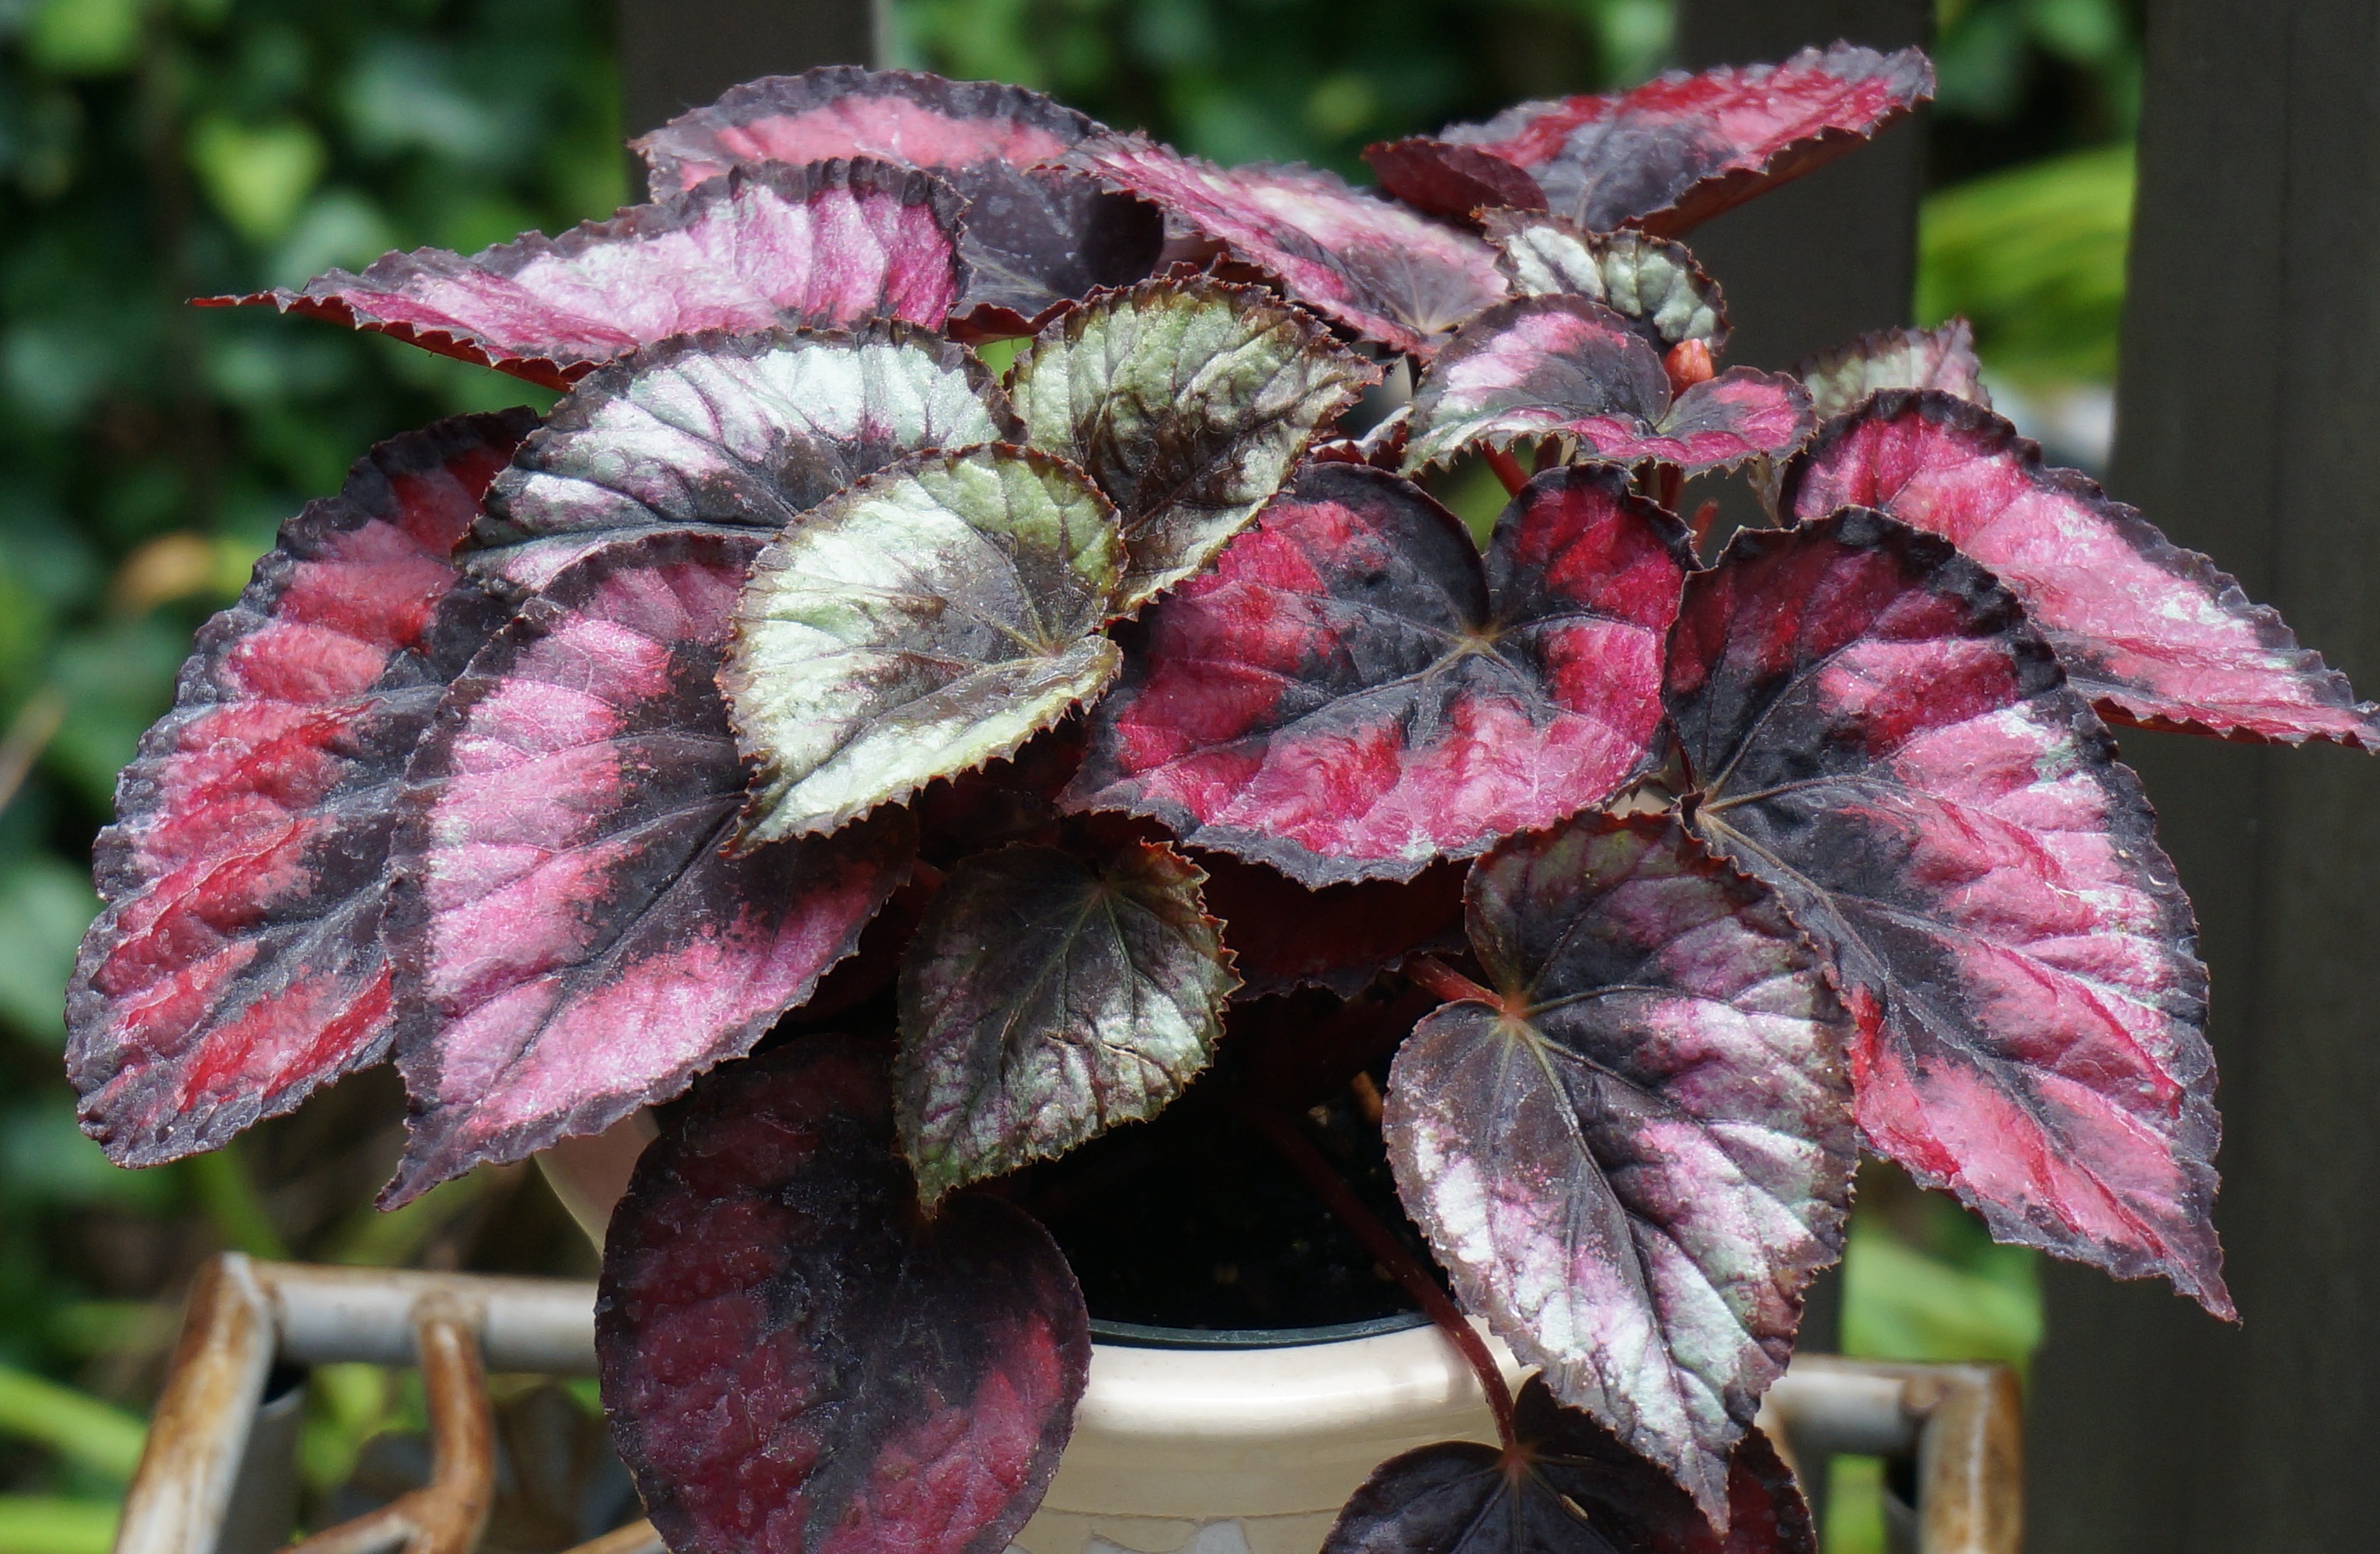
nature, plant, leaf, flower, petal, herb, produce, botany, colorful, flora, potted plant, houseplant, leaves, decorative, shrub, floristry, begonia, flowering plant, red kiss rex begonia, rex begonia, land plant, perilla